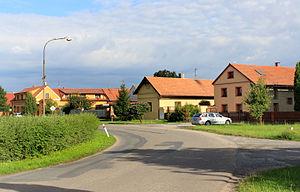
Hořátev est une commune du district de Nymburk, dans la région de Bohême-Centrale, en République tchèque. Sa population s'élevait à 815 habitants en 2020.